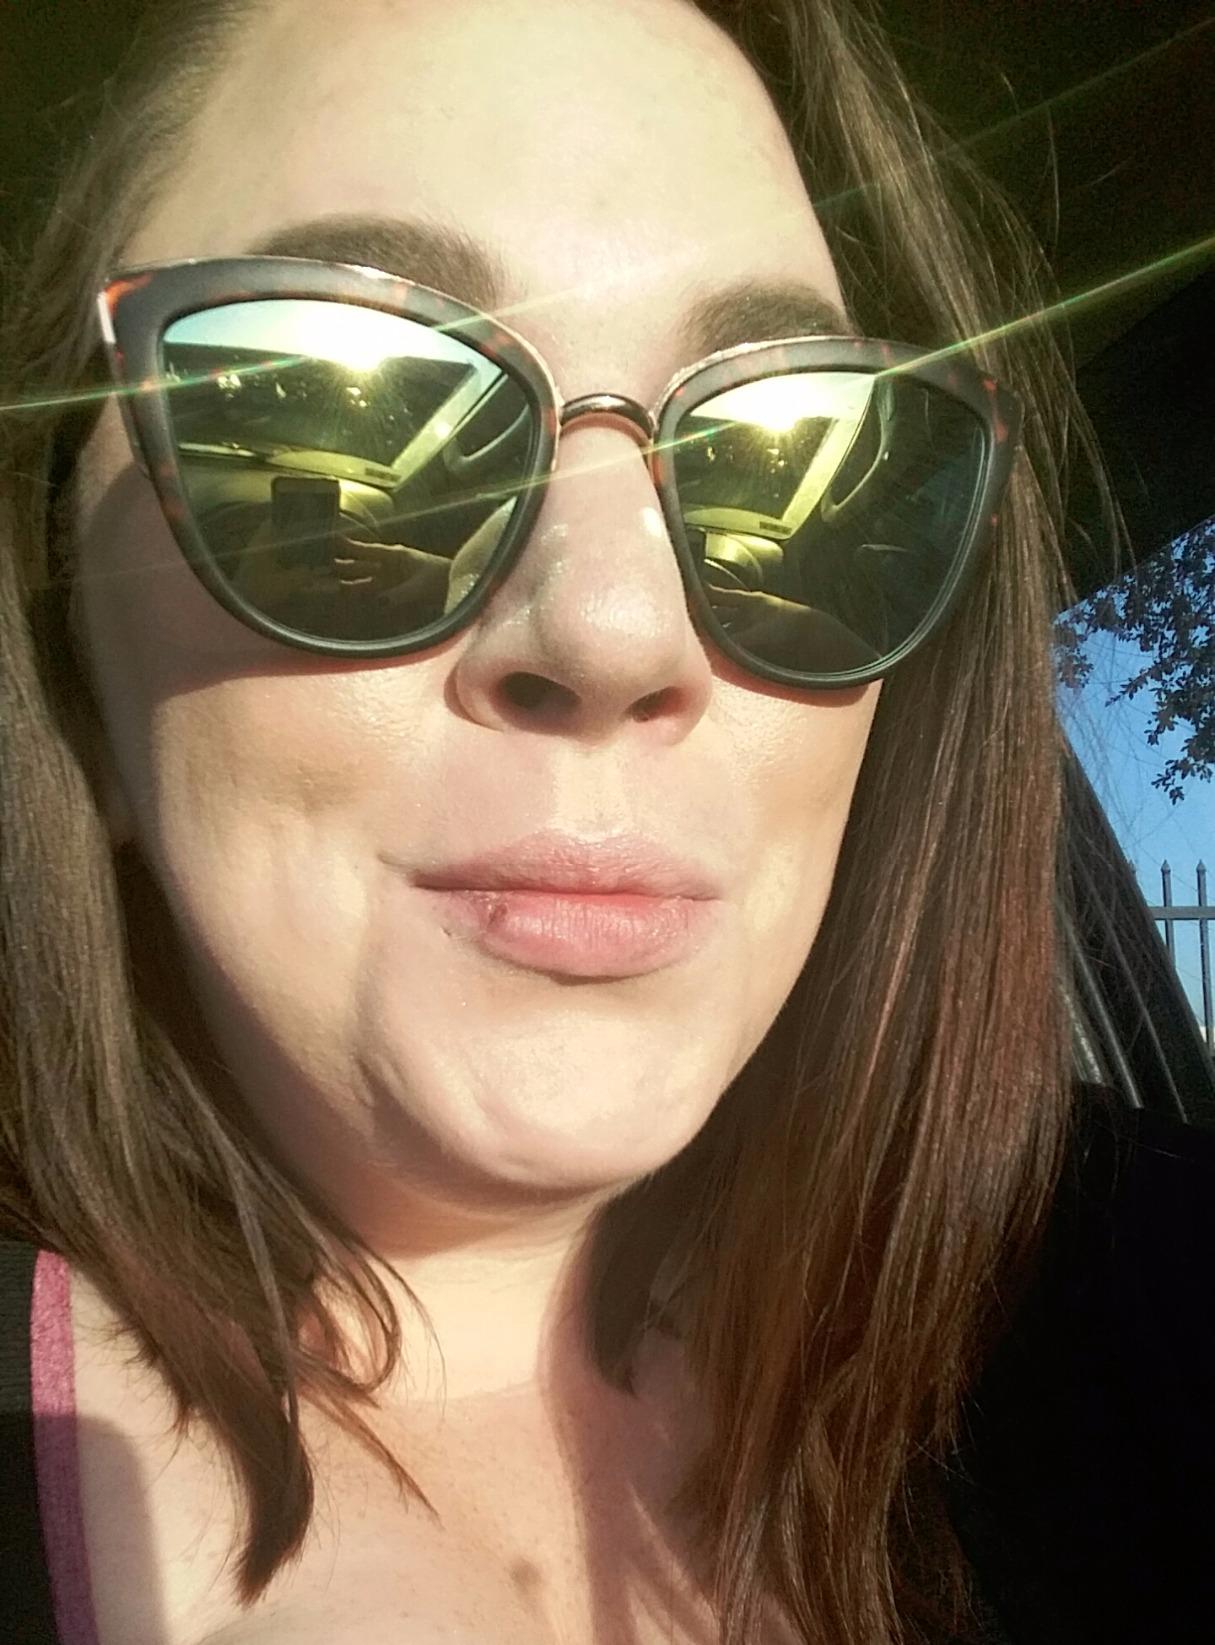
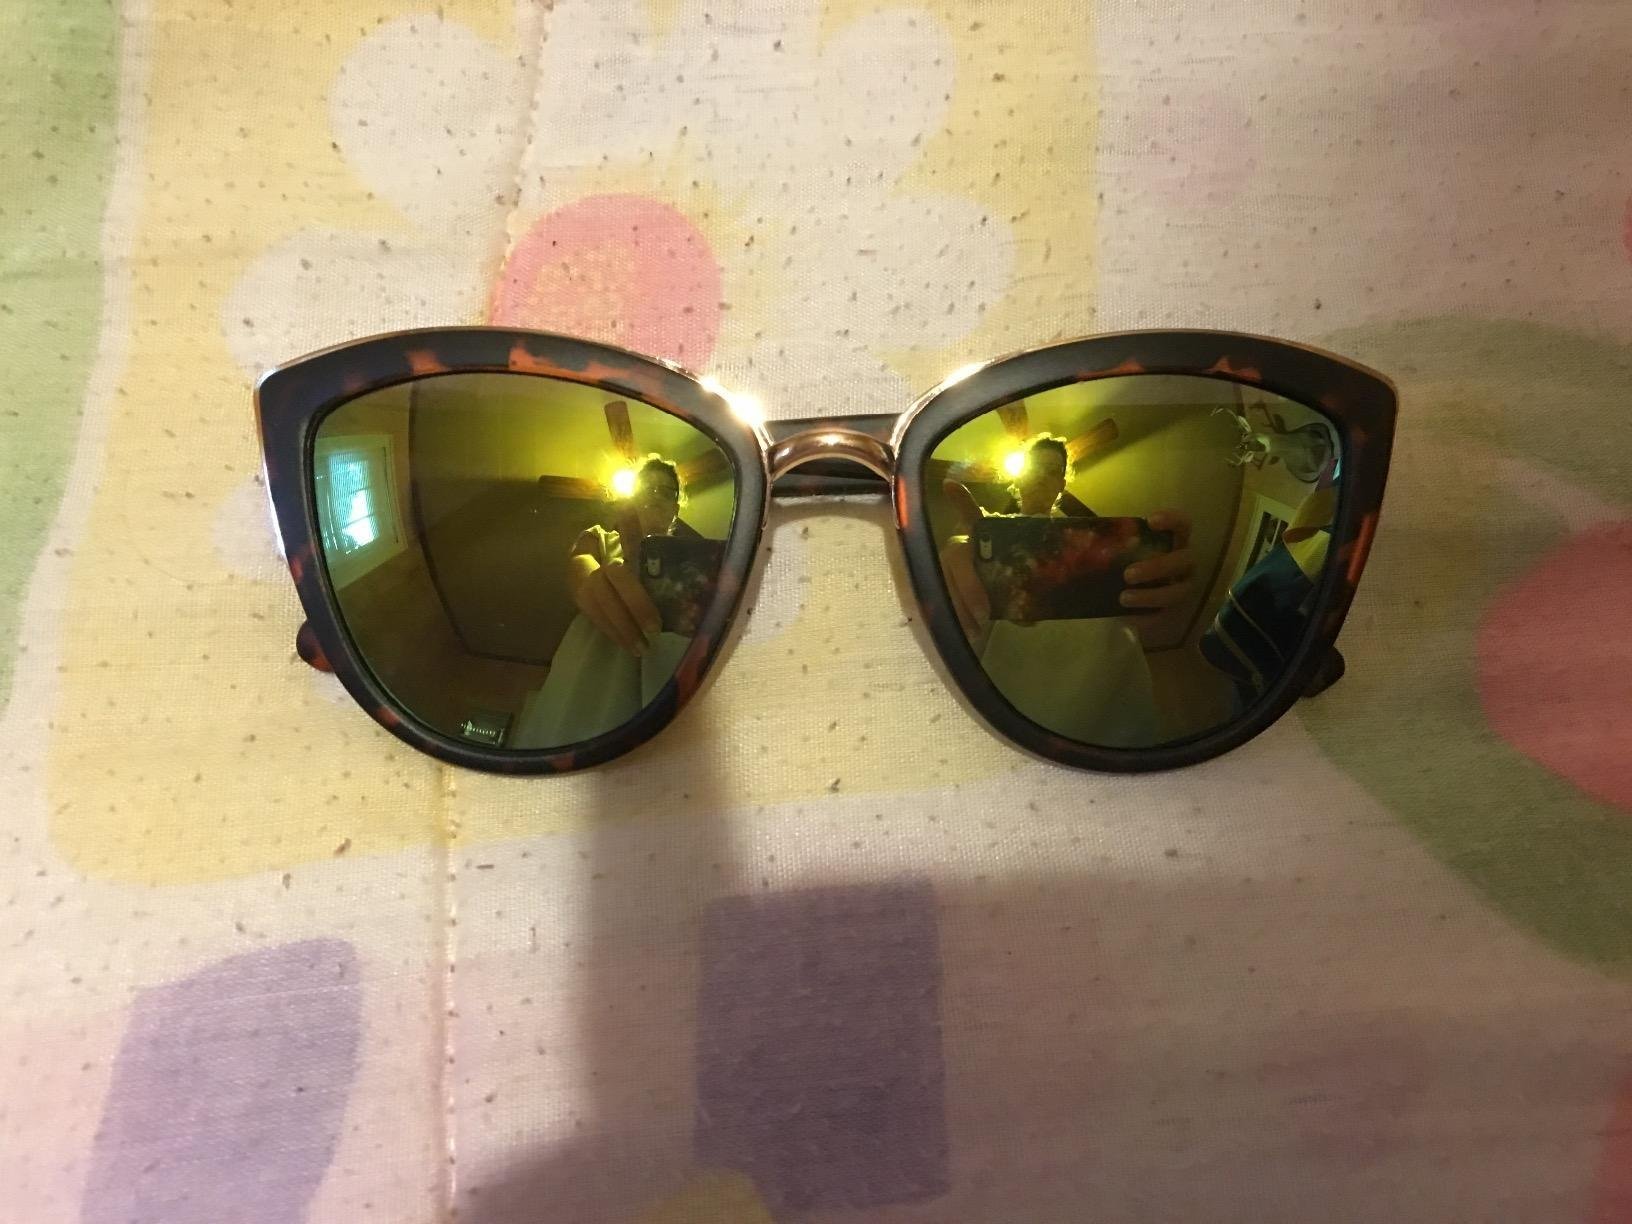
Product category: accessories_sunglasses
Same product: yes